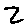
Label: 2